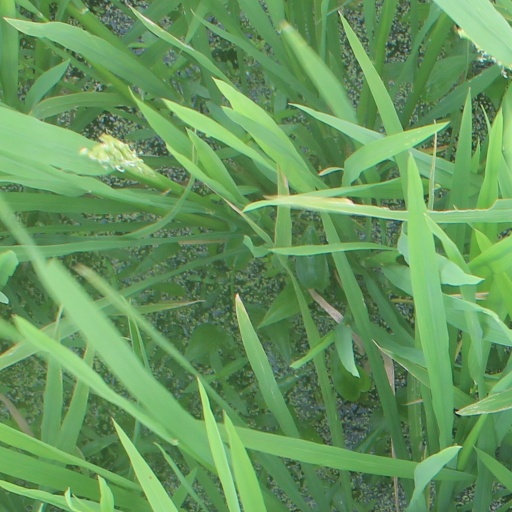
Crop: rice